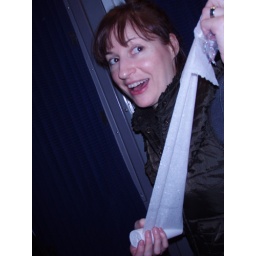
The sleeper cabins on the train to Chicago had a toilet &amp;amp; sink in the bathroom.